Regla Torres

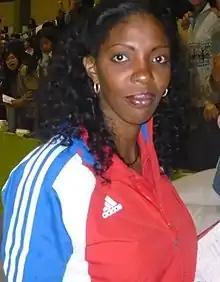
Torres Herrera in 2009

Regla Torres Herrera (born 12 February 1975) is a Cuban former volleyball player who won three Olympic gold medals with the Cuban women's national volleyball team. Torres began playing on the international circuit at the age of 14. As a middle blocker, she was a key player in the dominance of the Cuban national team of the 1990s.